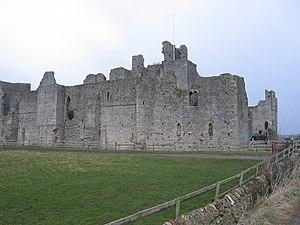
Dans l'histoire post-classique, une affinité était un nom d'un groupe, généralement formé d'hommes, qu'un seigneur rassemblait autour de lui à son service ; il a été décrit par un historien moderne comme les serviteurs, les domestiques et les autres disciples d'un seigneur, et comme faisant partie du tissu normal de la société. Il est considéré comme un aspect fondamental de la féodalité bâtarde. Cela a agi comme un moyen de lier les magnats à la noblesse inférieure, tout comme le féodalisme l'avait fait d'une manière différente.